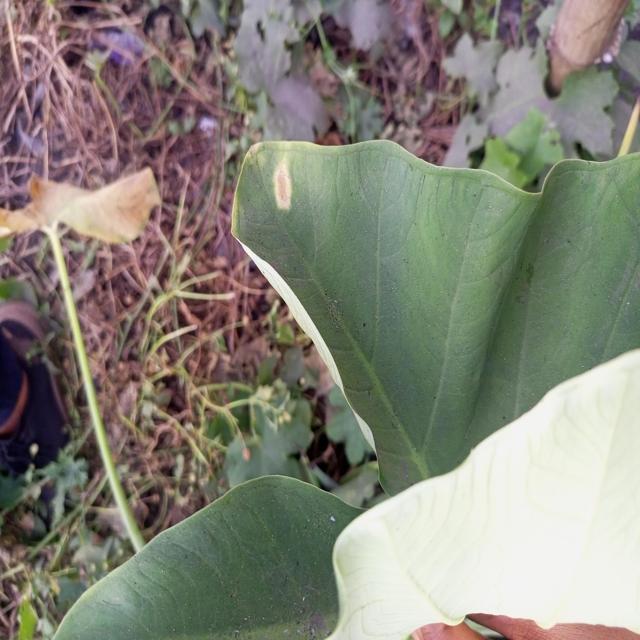
Label: Early_Blight